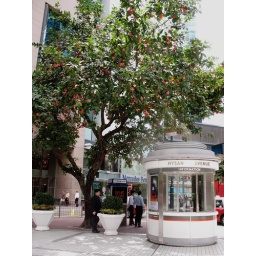
fruit tree in the city